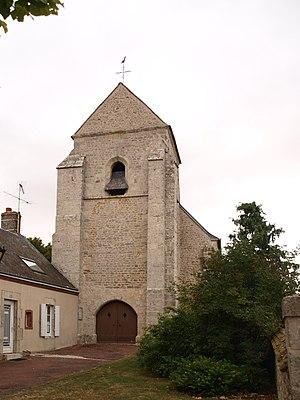
Saint-Cloud-en-Dunois (Eure-et-Loir, France)